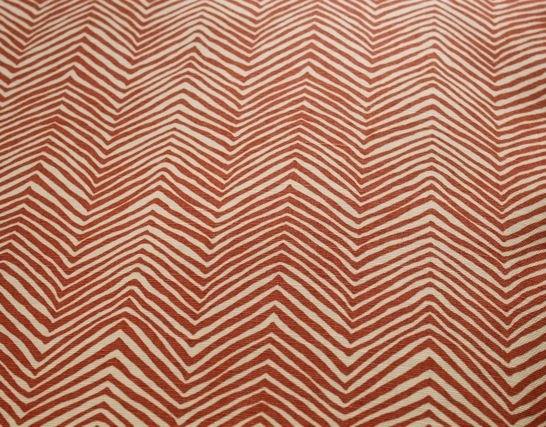
Texture: zigzagged